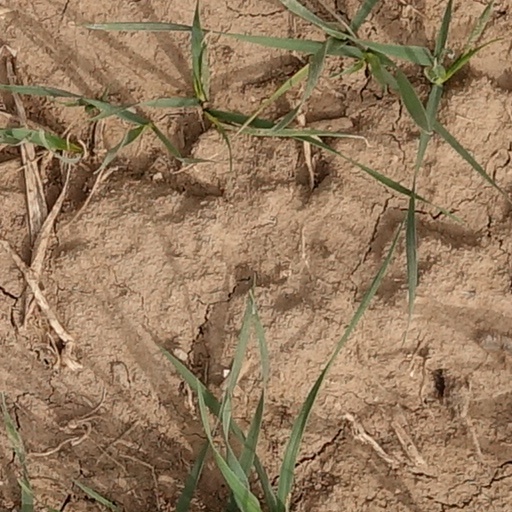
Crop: wheat